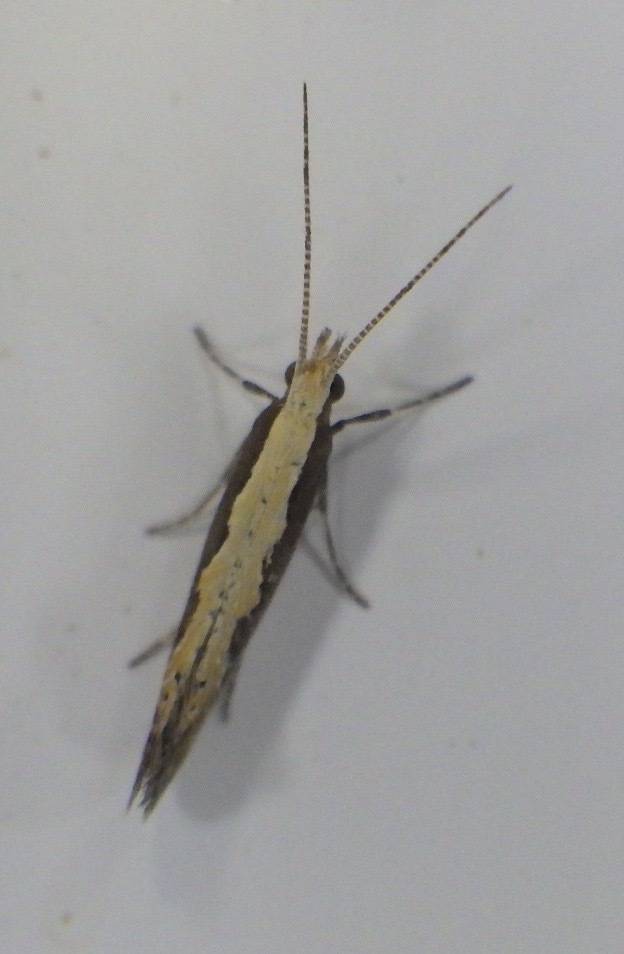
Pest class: diamondback_moth